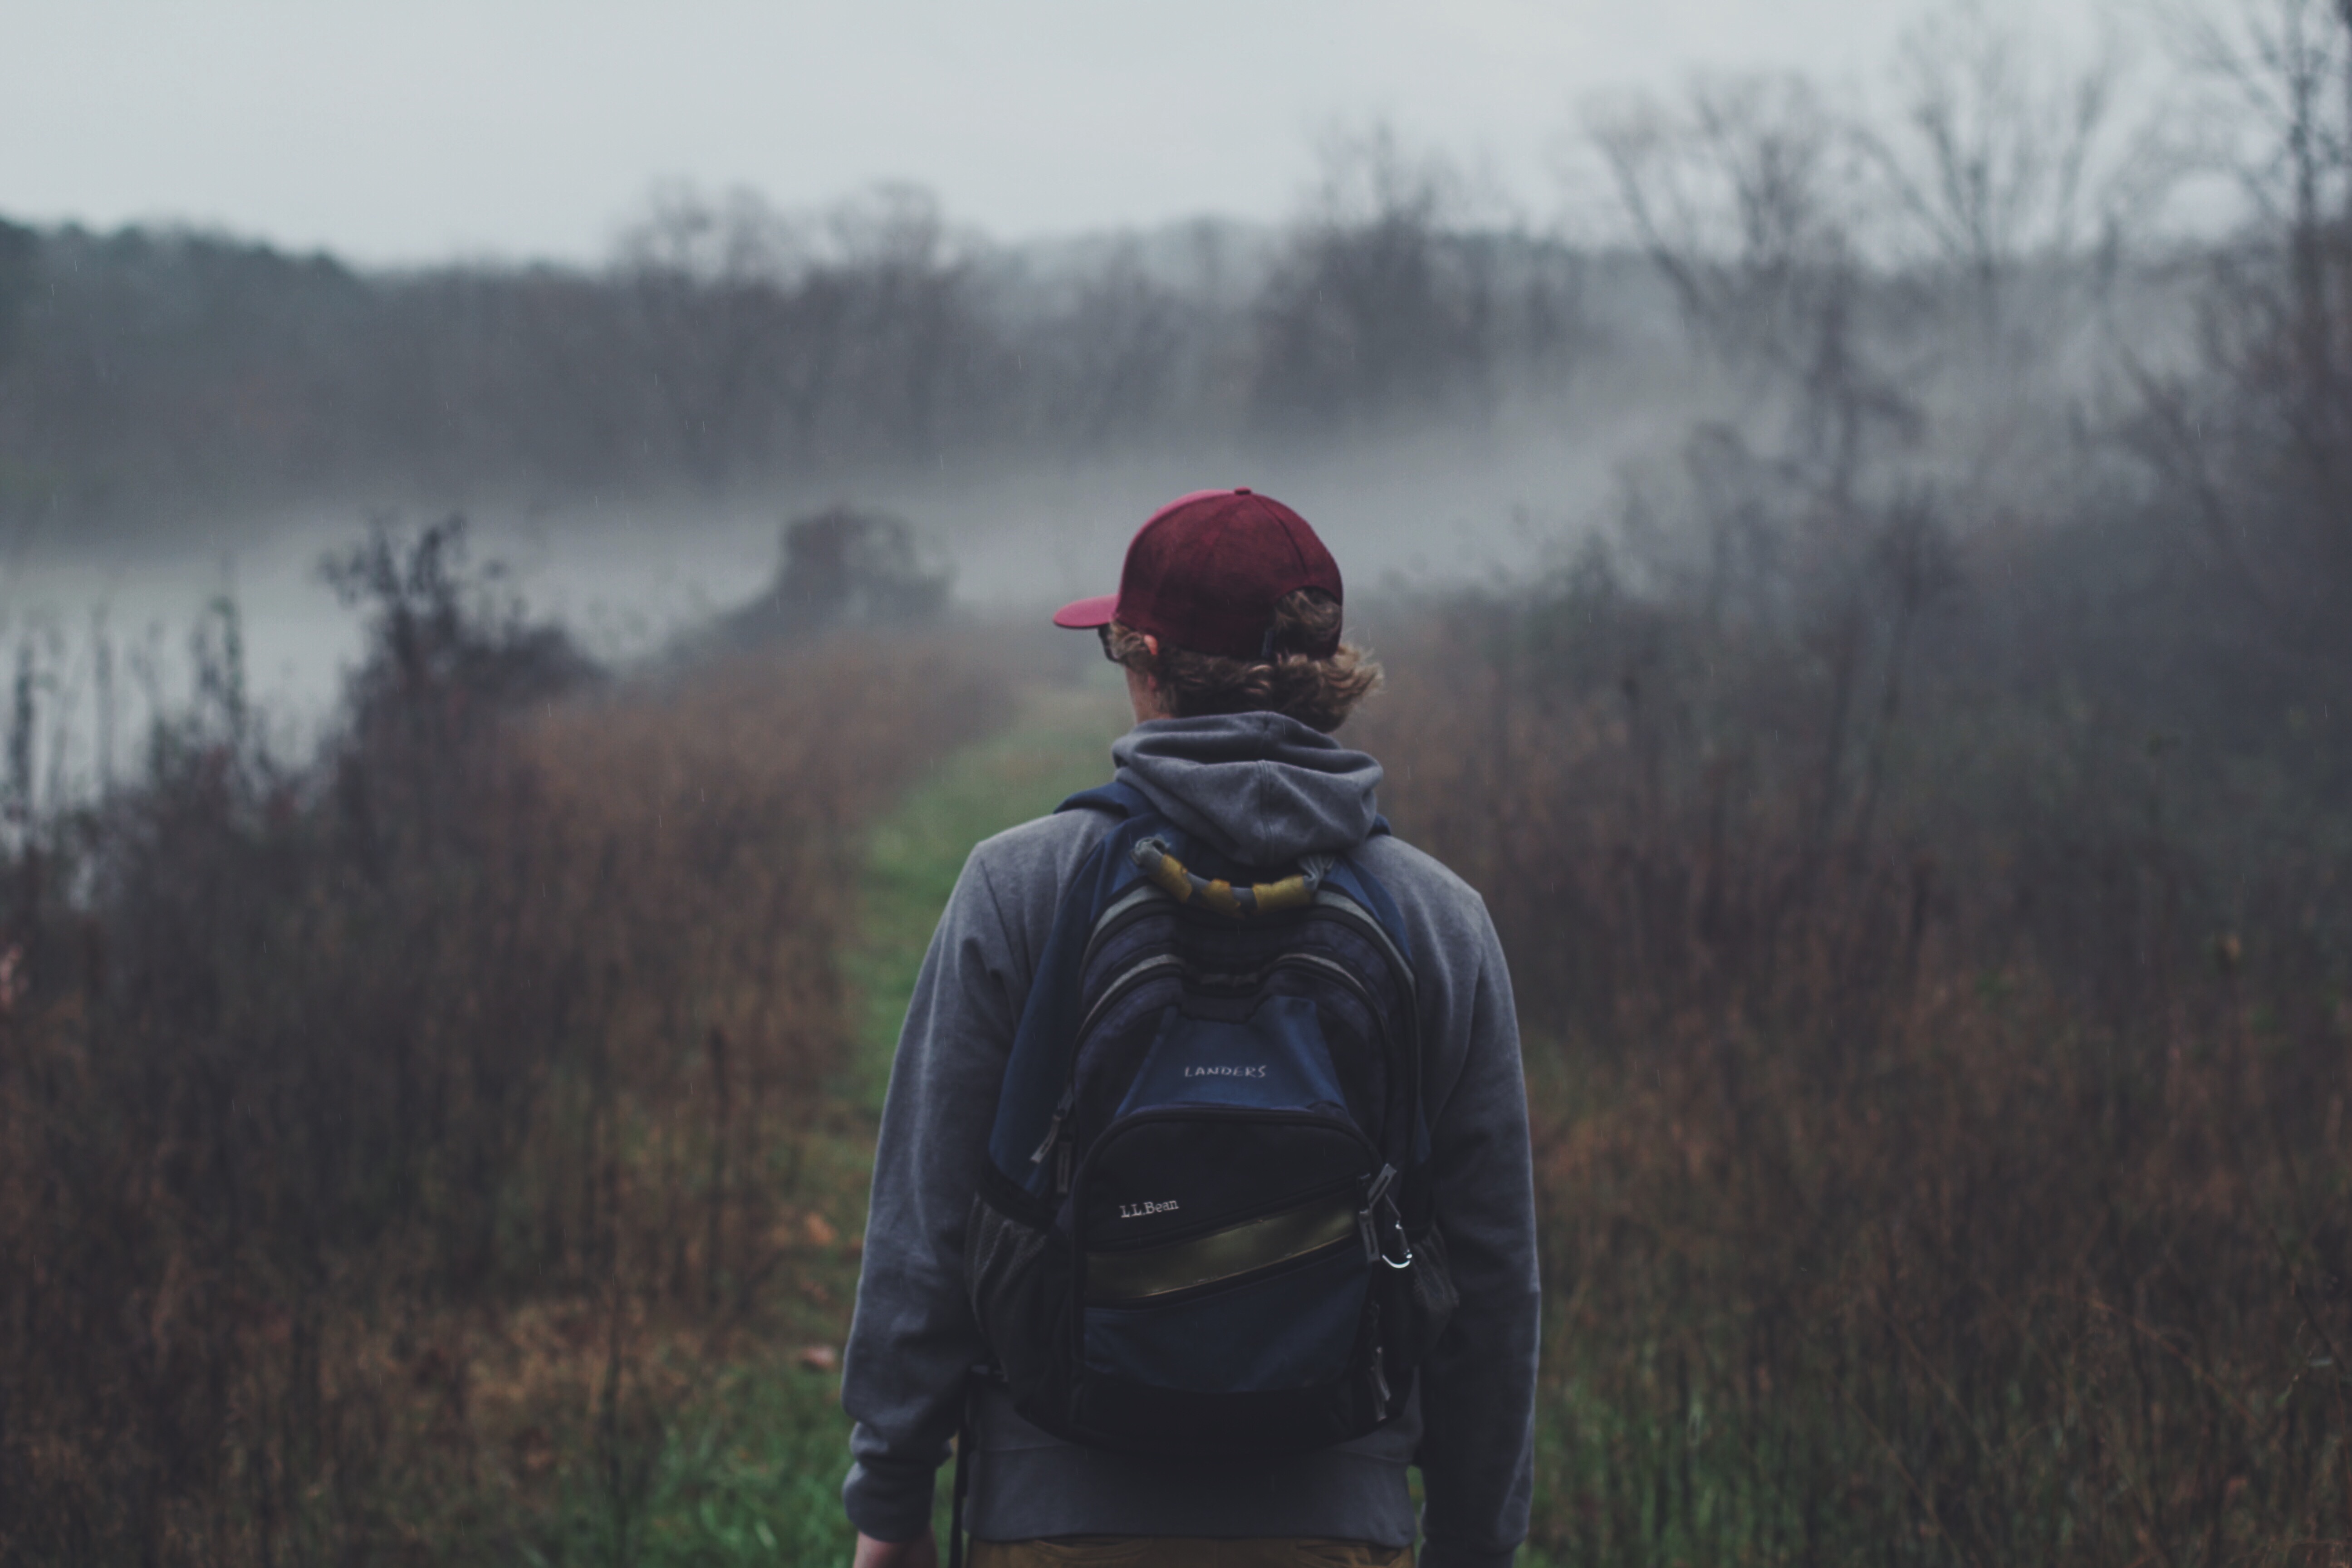
forest, wilderness, screenshot, atmospheric phenomenon